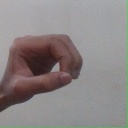
अक्षर: औ